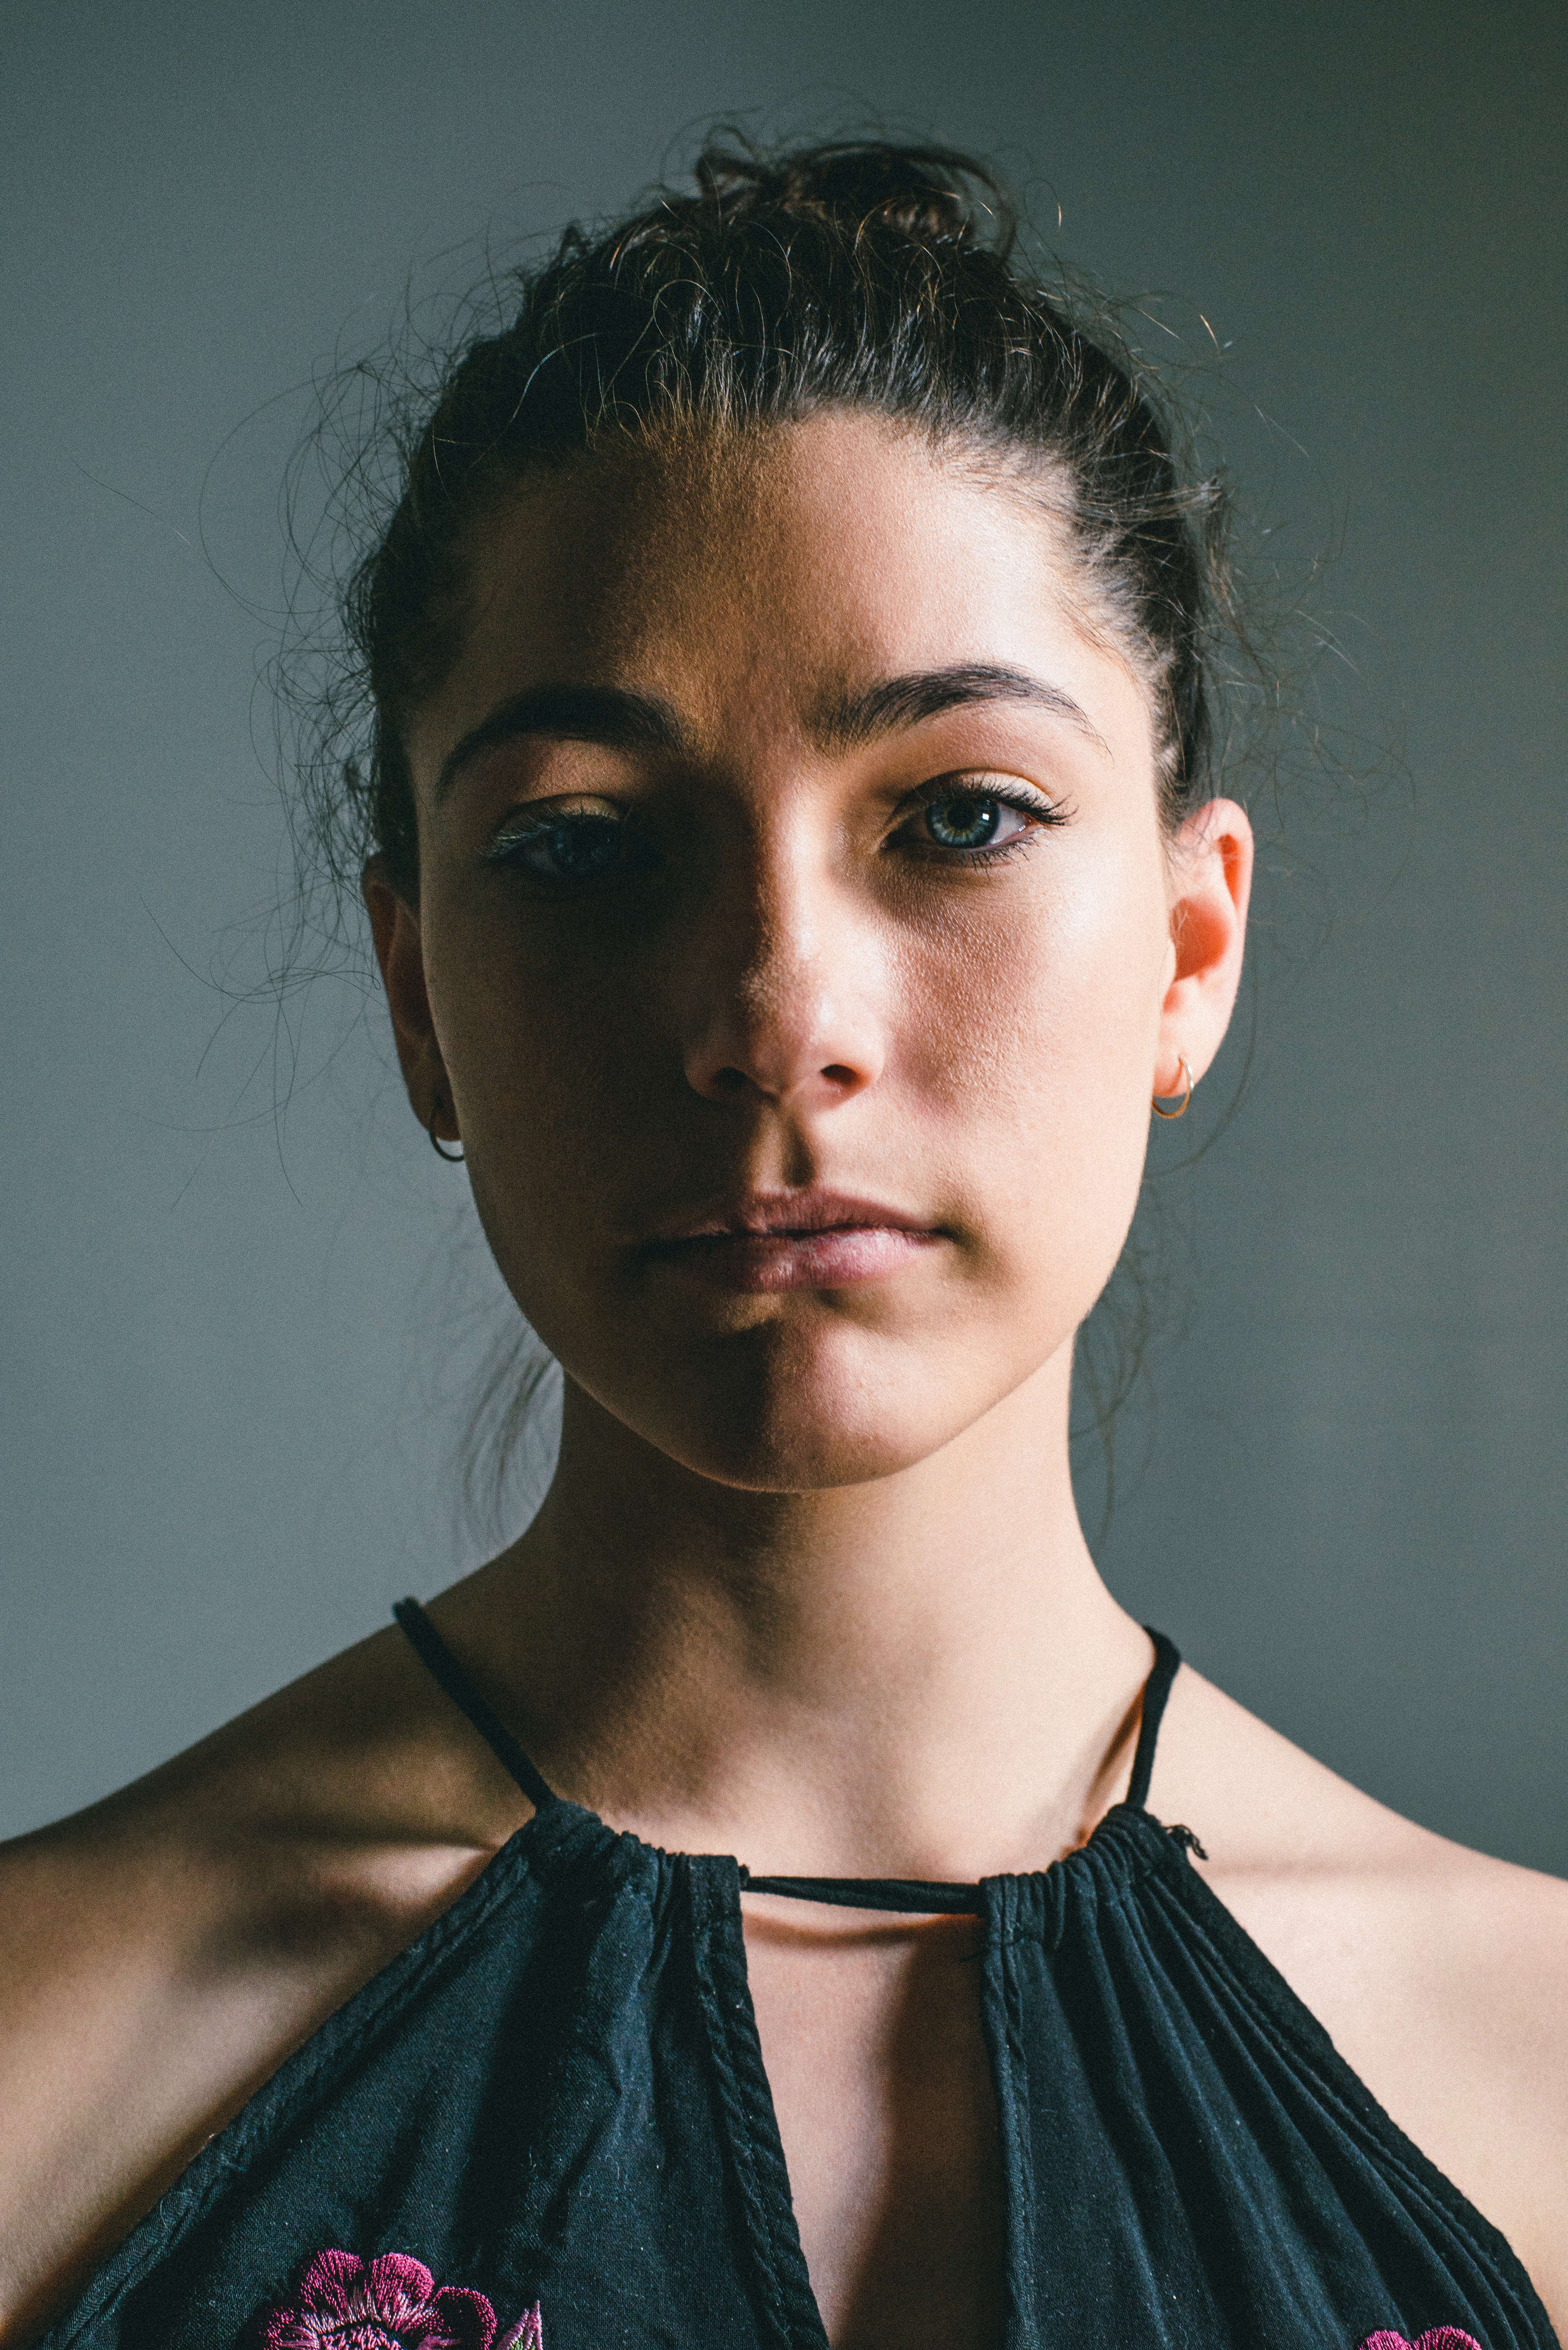
face, hair, skin, eyebrow, beauty, chin, hairstyle, head, lip, neck, model, forehead, shoulder, fashion, nose, cheek, eye, human, photo shoot, black hair, photography, jaw, cool, portrait, muscle, portrait photography, chest, flash photography, ear, Colorfulness, brown hair, eyelash